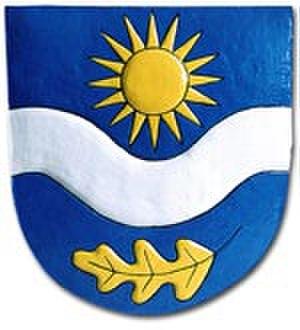
Planá nad Lužnicí est une ville du district de Tábor, dans la région de Bohême-du-Sud, en Tchéquie. Sa population s'élevait à 4 028 habitants en 2017.